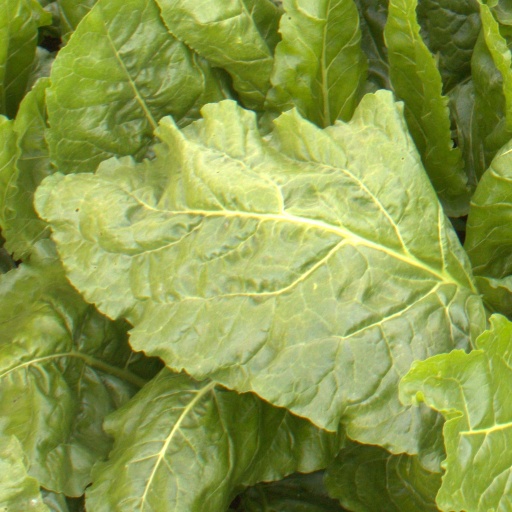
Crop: sugar beet